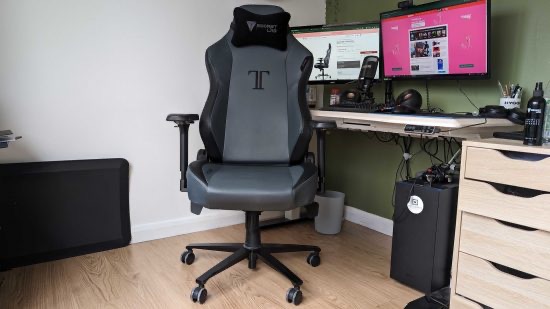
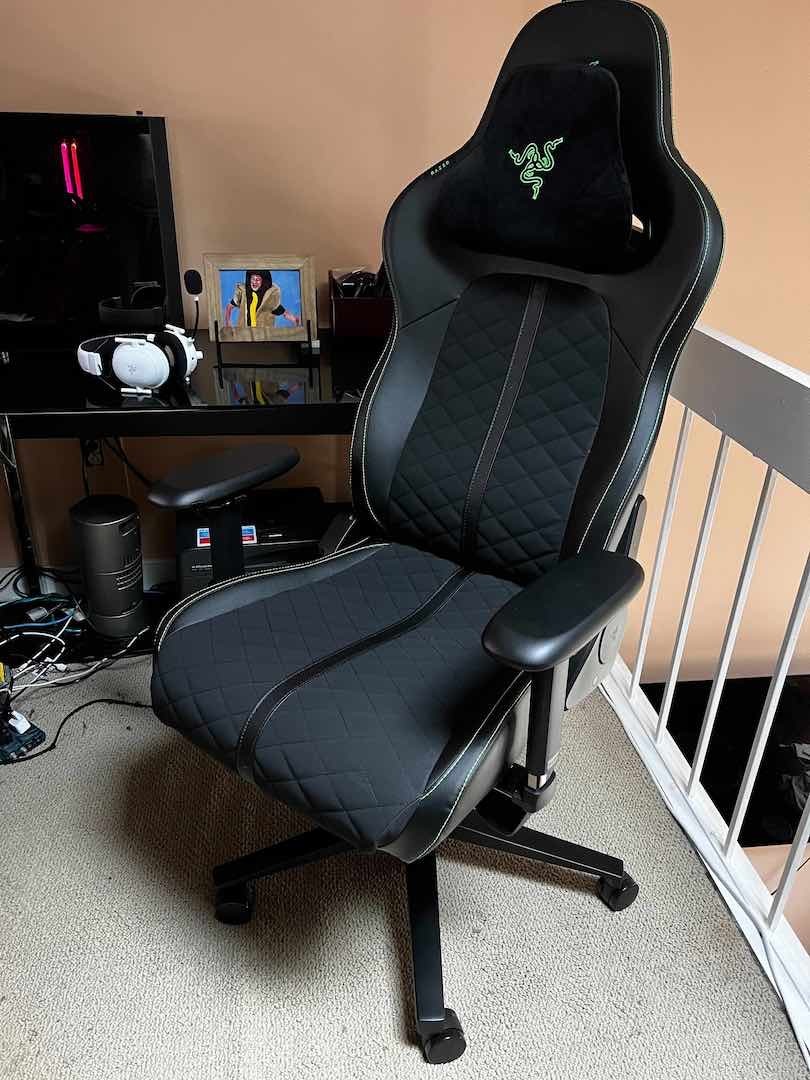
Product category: items_chair
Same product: no